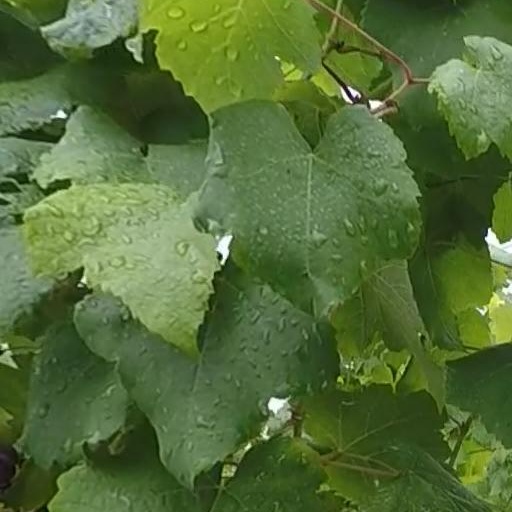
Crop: grape